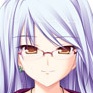
Portrait style: Anime Portrait